FC Twente (women)

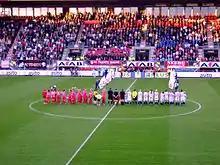
Inaugural Eredivisie match in 2007

For the first Eredivisie season, coach Kok-Willemsen built a 22 player squad formed with eight players coming from Be Quick '28, two players from the Belgian league, and three players from the German league.